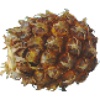
Label: Pineapple Mini 1